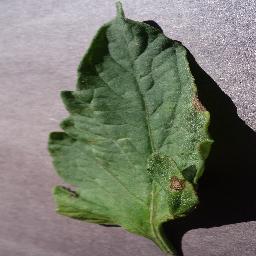
Label: Tomato___Early_blight